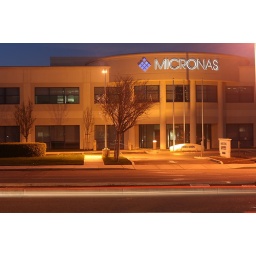
The Micronas building is just beside the Yahoo! GA office